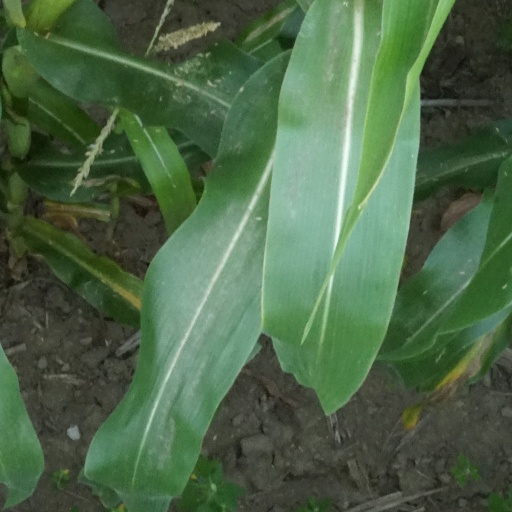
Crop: maize; corn